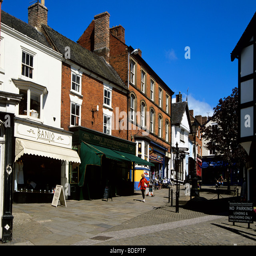
street scene in this attractive market town